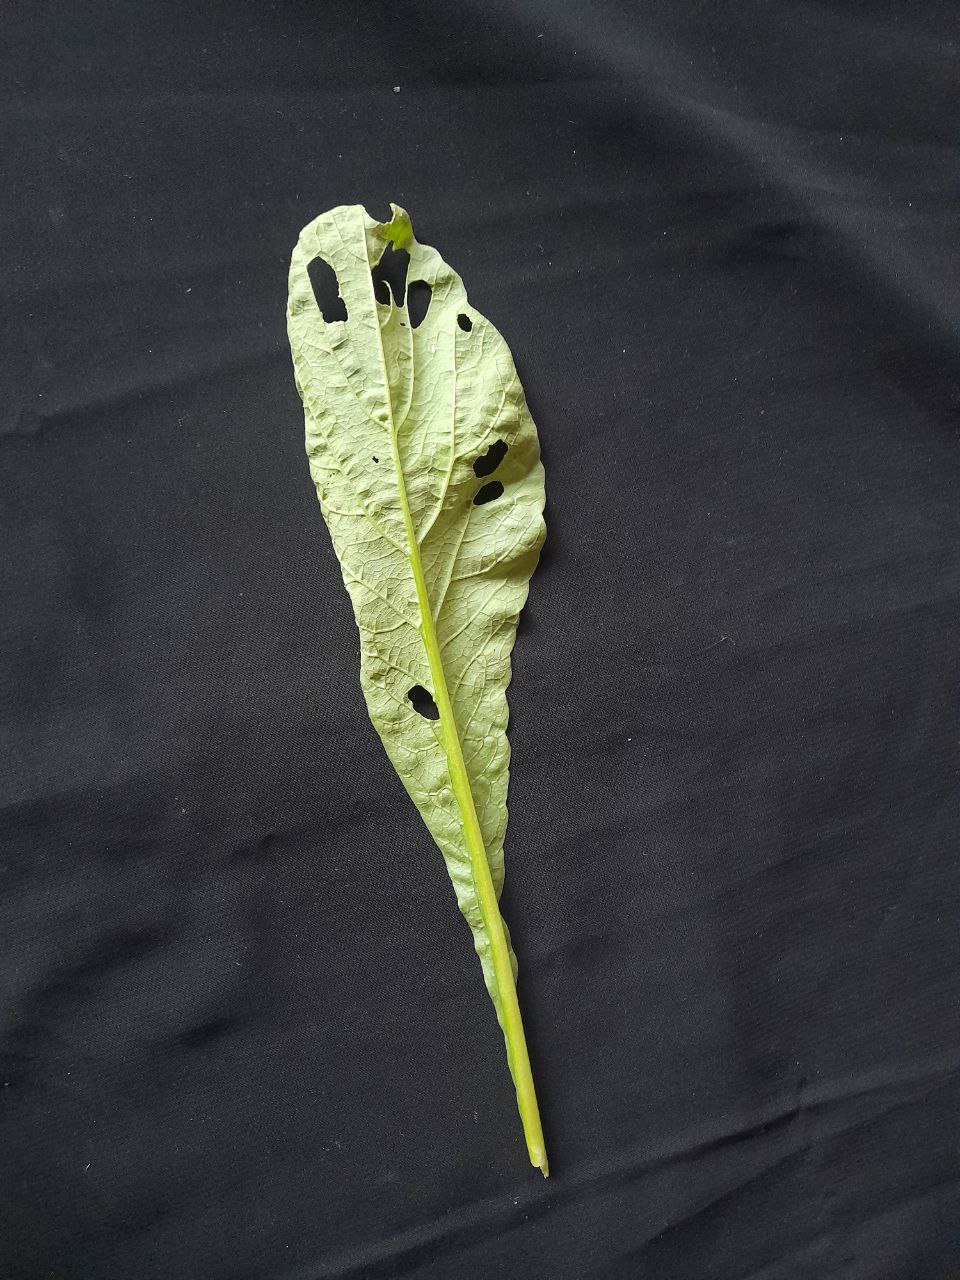
Label: flea beetle